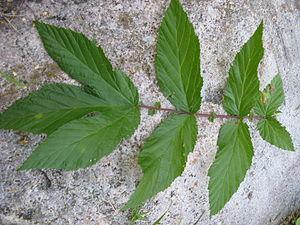
La forme foliaire, ou forme des feuilles, est une part de la morphologie végétale souvent utilisée dans la systématique ou classification des espèces. En effet, la forme des feuilles, qui comprend de nombreuses variantes, est souvent une des caractéristiques les plus visibles pouvant servir à identifier une espèce végétale. Leur forme, leur taille et leur surface, leur angle d'insertion, ainsi que leur distribution spatiale au sein de la couronne d'un arbre et sur les axes végétatifs sont les déterminants structurels de l'interception lumineuse et donc du rendement de la photosynthèse.